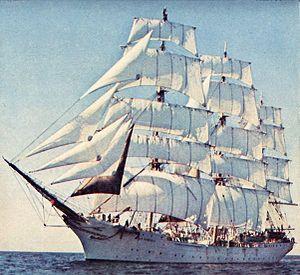
Un trois-mâts carré est un navire à voile de trois-mâts dont tous les mâts sont gréés en voiles carrées. On dit aussi que ce type de voilier porte des « phares carrés », c'est-à-dire plusieurs étages de voiles carrées sur ses trois mâts, une solution apparue avec l'augmentation de la taille des navires afin que les voiles restent « cargables » par un nombre acceptable de marins. Toutes les voiles sont enverguées et leur vergue est horizontale, retenue par le milieu. Le mât d’artimon à l’arrière conserve en plus une brigantine à corne.